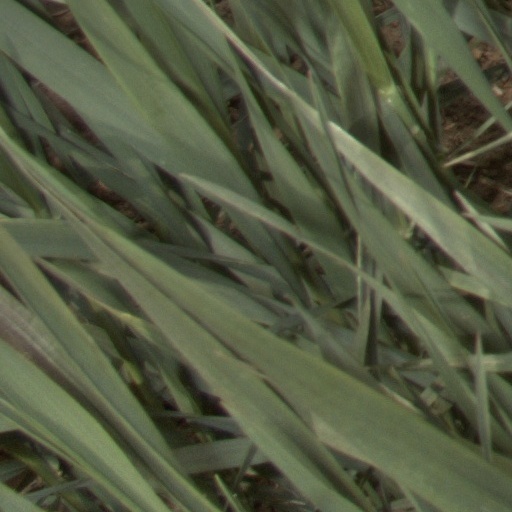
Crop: wheat